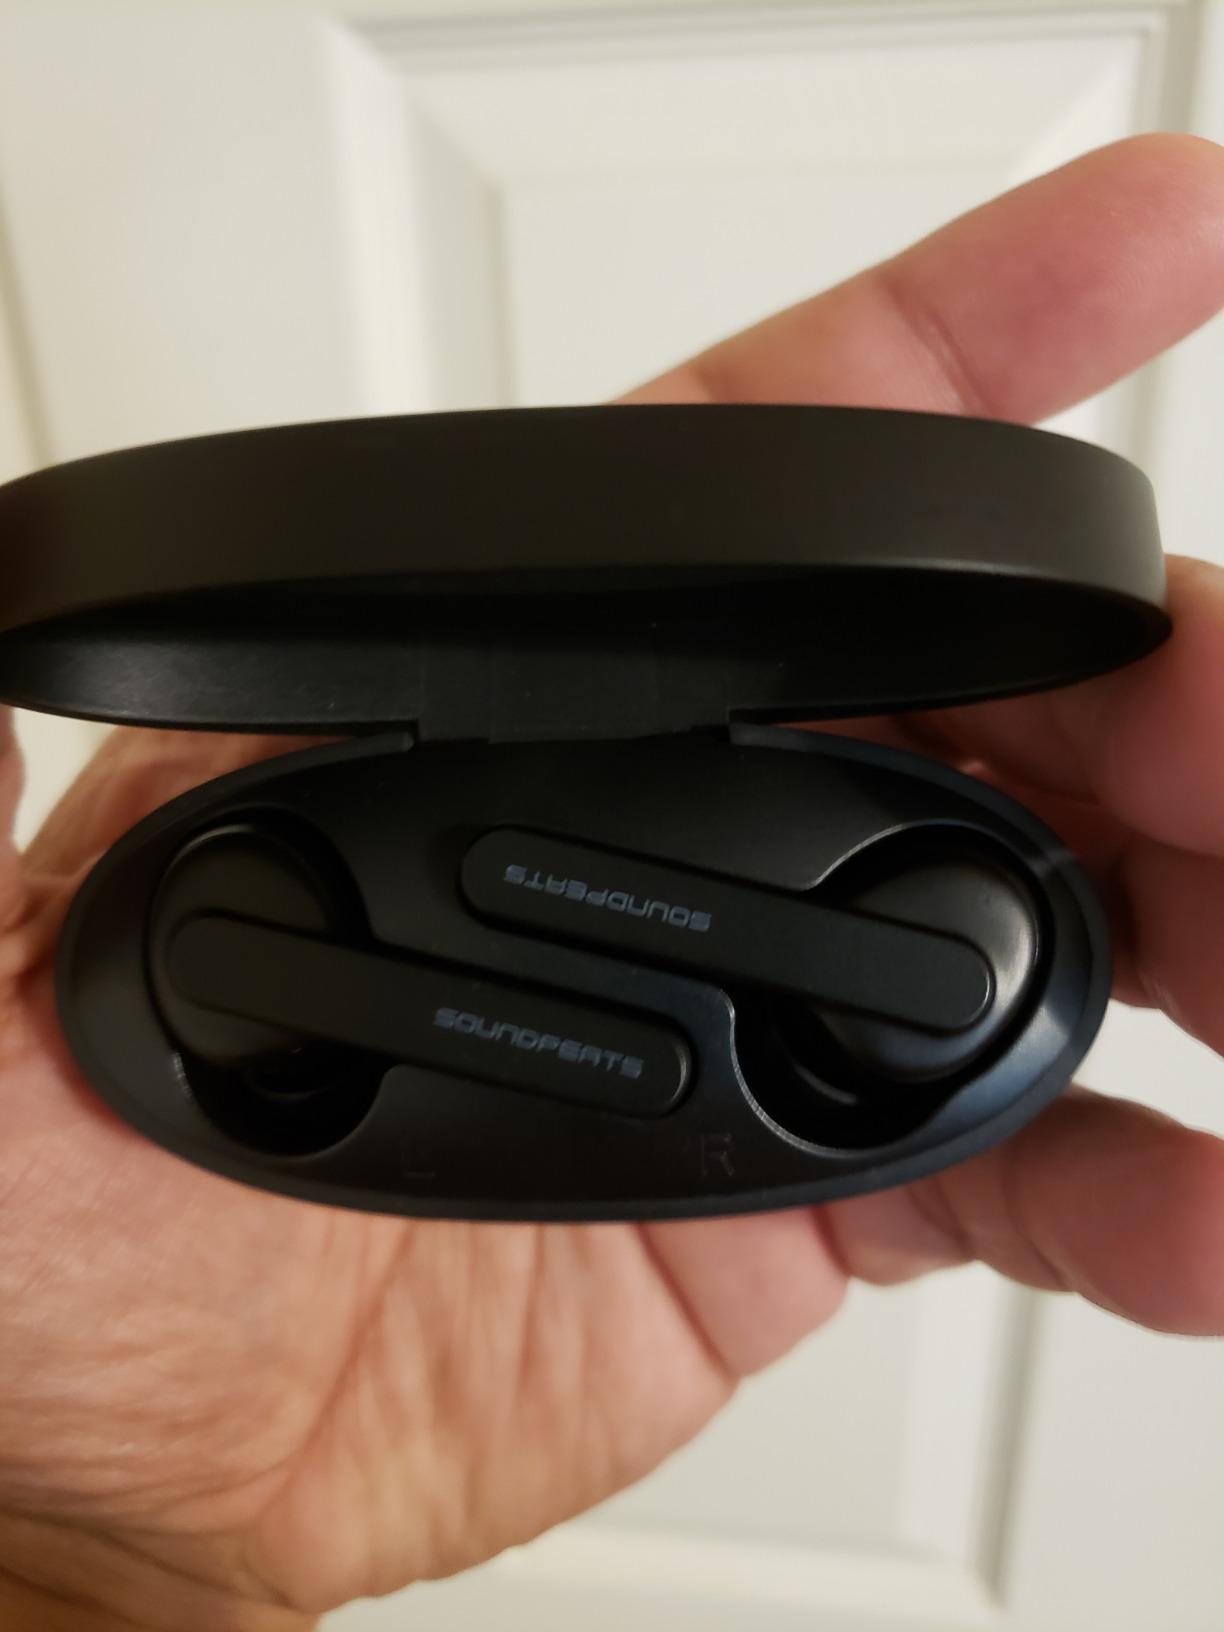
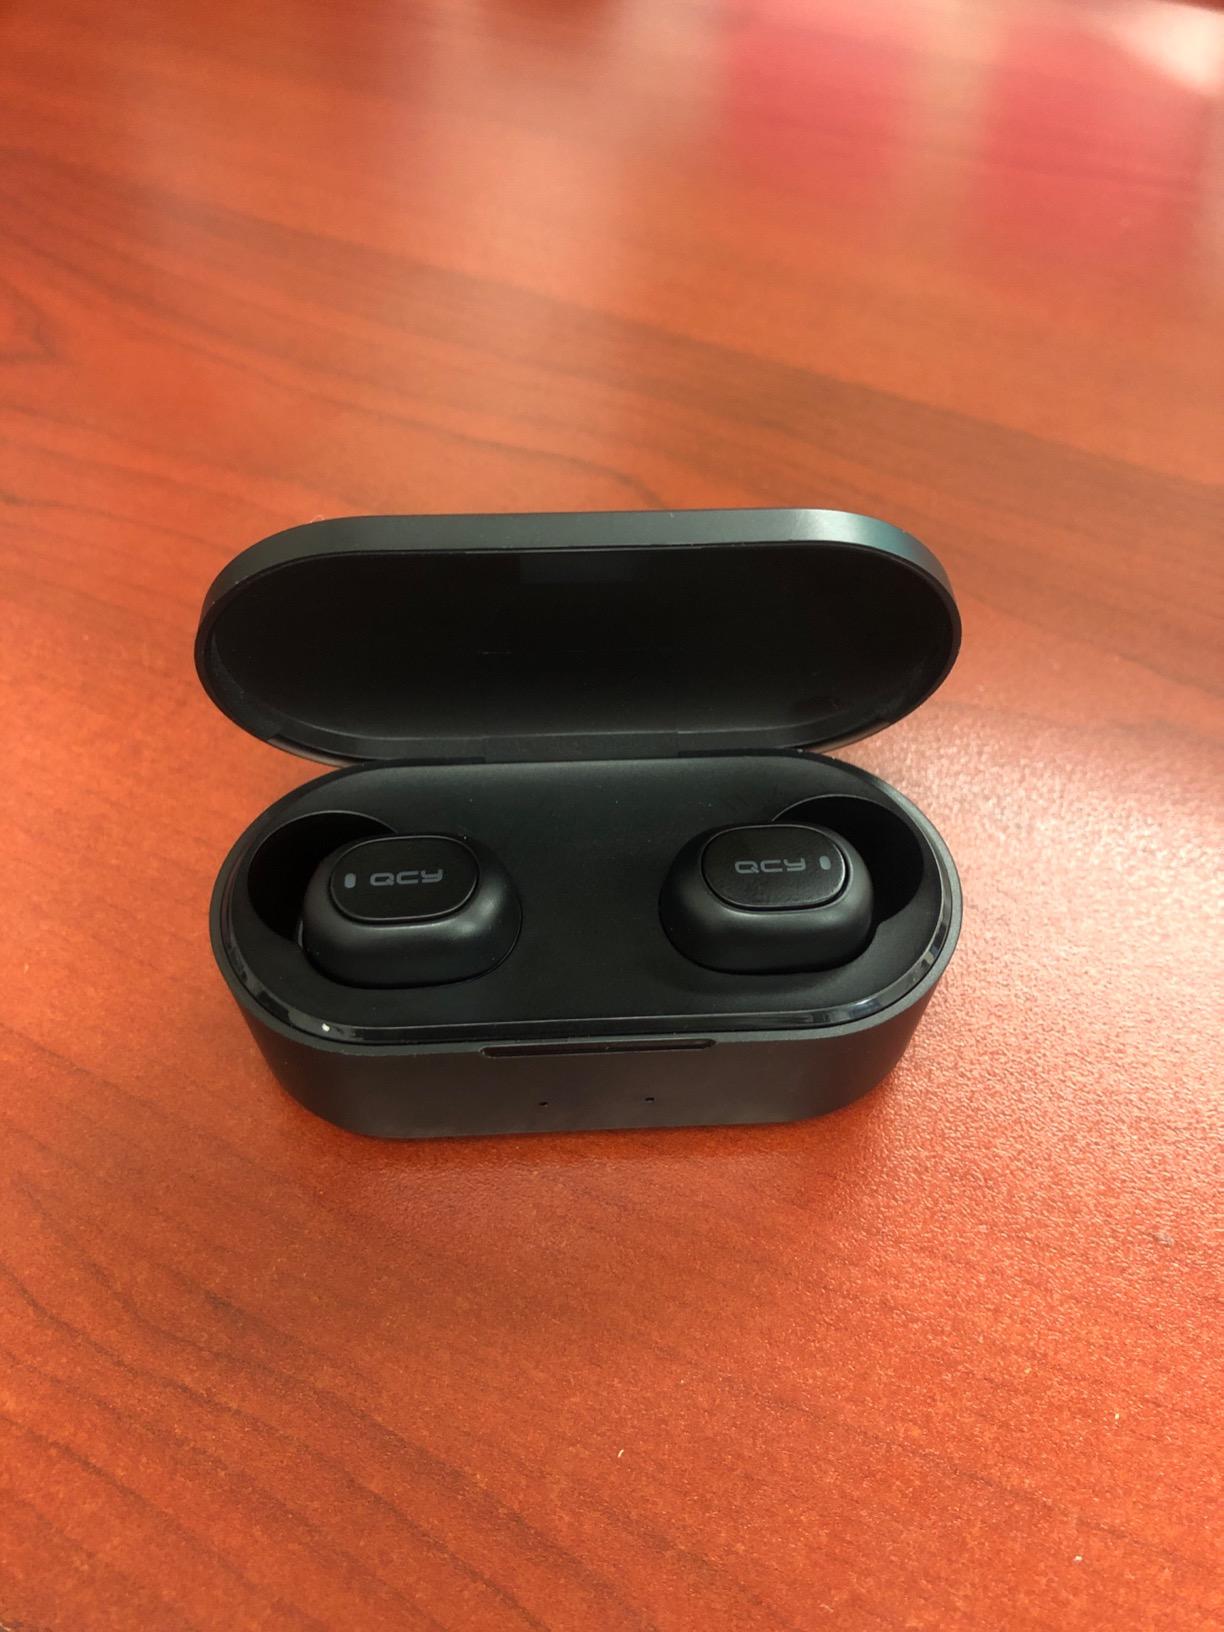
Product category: earbuds
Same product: no